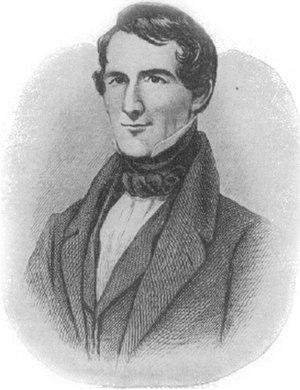
Pierre Cadet Chouteau, aussi appelé en anglais Pierre Chouteau Jr., est un marchand franco-américain, membre de la famille Chouteau, une famille de marchands de fourrures de Saint-Louis.